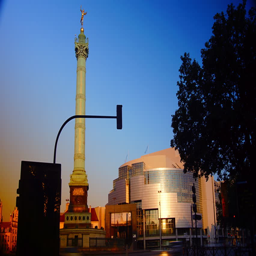
time lapse of traffic and sunset .